SLC46A3

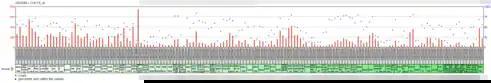
Gene Expression Array-Based Profile for SLC46A3.

RNAseq data show SLC46A3 most highly expressed in the liver, small intestine, and kidney and relatively low expression in the brain, skeletal muscle, salivary gland, placenta, and stomach. In fetuses of 10 – 20 weeks, the adrenal gland and intestine report high expression while the heart, kidney, lung, and stomach demonstrate the opposite. Microarray data from NCBI GEO present high expression in pancreatic islets, pituitary gland, lymph nodes, peripheral blood, and liver with percentile ranks of 75 or above. Conversely, tissues among the most lowly expressed levels of SLC46A3 include bronchial epithelial cells, caudate nucleus, superior cervical ganglion, smooth muscle, and colorectal adenocarcinoma, all with percentile ranks below 15. Immunohistochemistry supports expression of the gene in the liver and kidney, as well as in skin tissues, while immunoblotting (western blotting) provides evidence for protein abundance in the liver and tonsils, in addition to in papilloma and glioma cells.